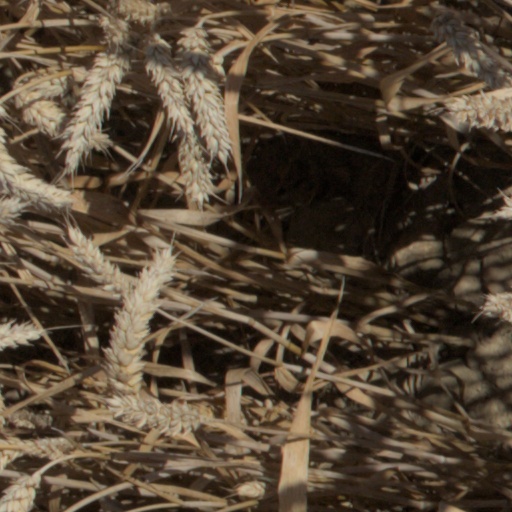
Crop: wheat